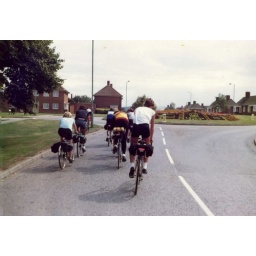
The name LONDON BRICK is picked out in the flower bed in the middle of the roundabout in this model workers' estate village